Chindasuinth

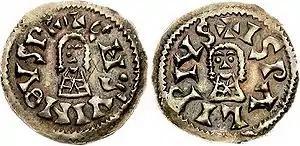
A "tremissis" bearing a contemporary image of Chindasuinth

Chindasuinth (also spelled "Chindaswinth", "Chindaswind", "Chindasuinto", "Chindasvindo", or "Khindaswinth"; Latin: "Chintasvintus", "Cindasvintus"; 563 – 30 September 653) was Visigothic King of Hispania, from 642 until his death in 653. He succeeded Tulga, from whom he took the throne in a coup. He was elected by the nobles and anointed by the bishops on April 30, 642.